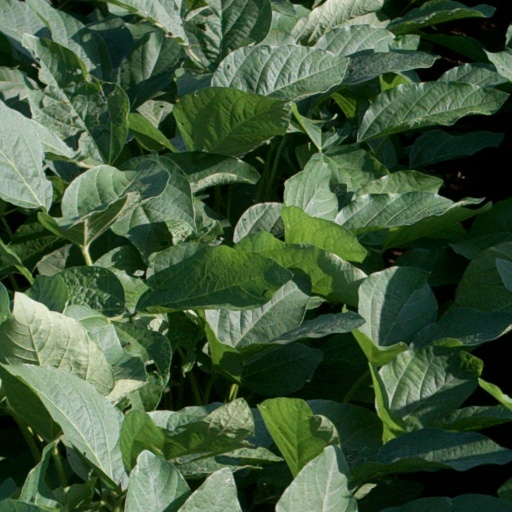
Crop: soybean